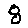
Label: 8